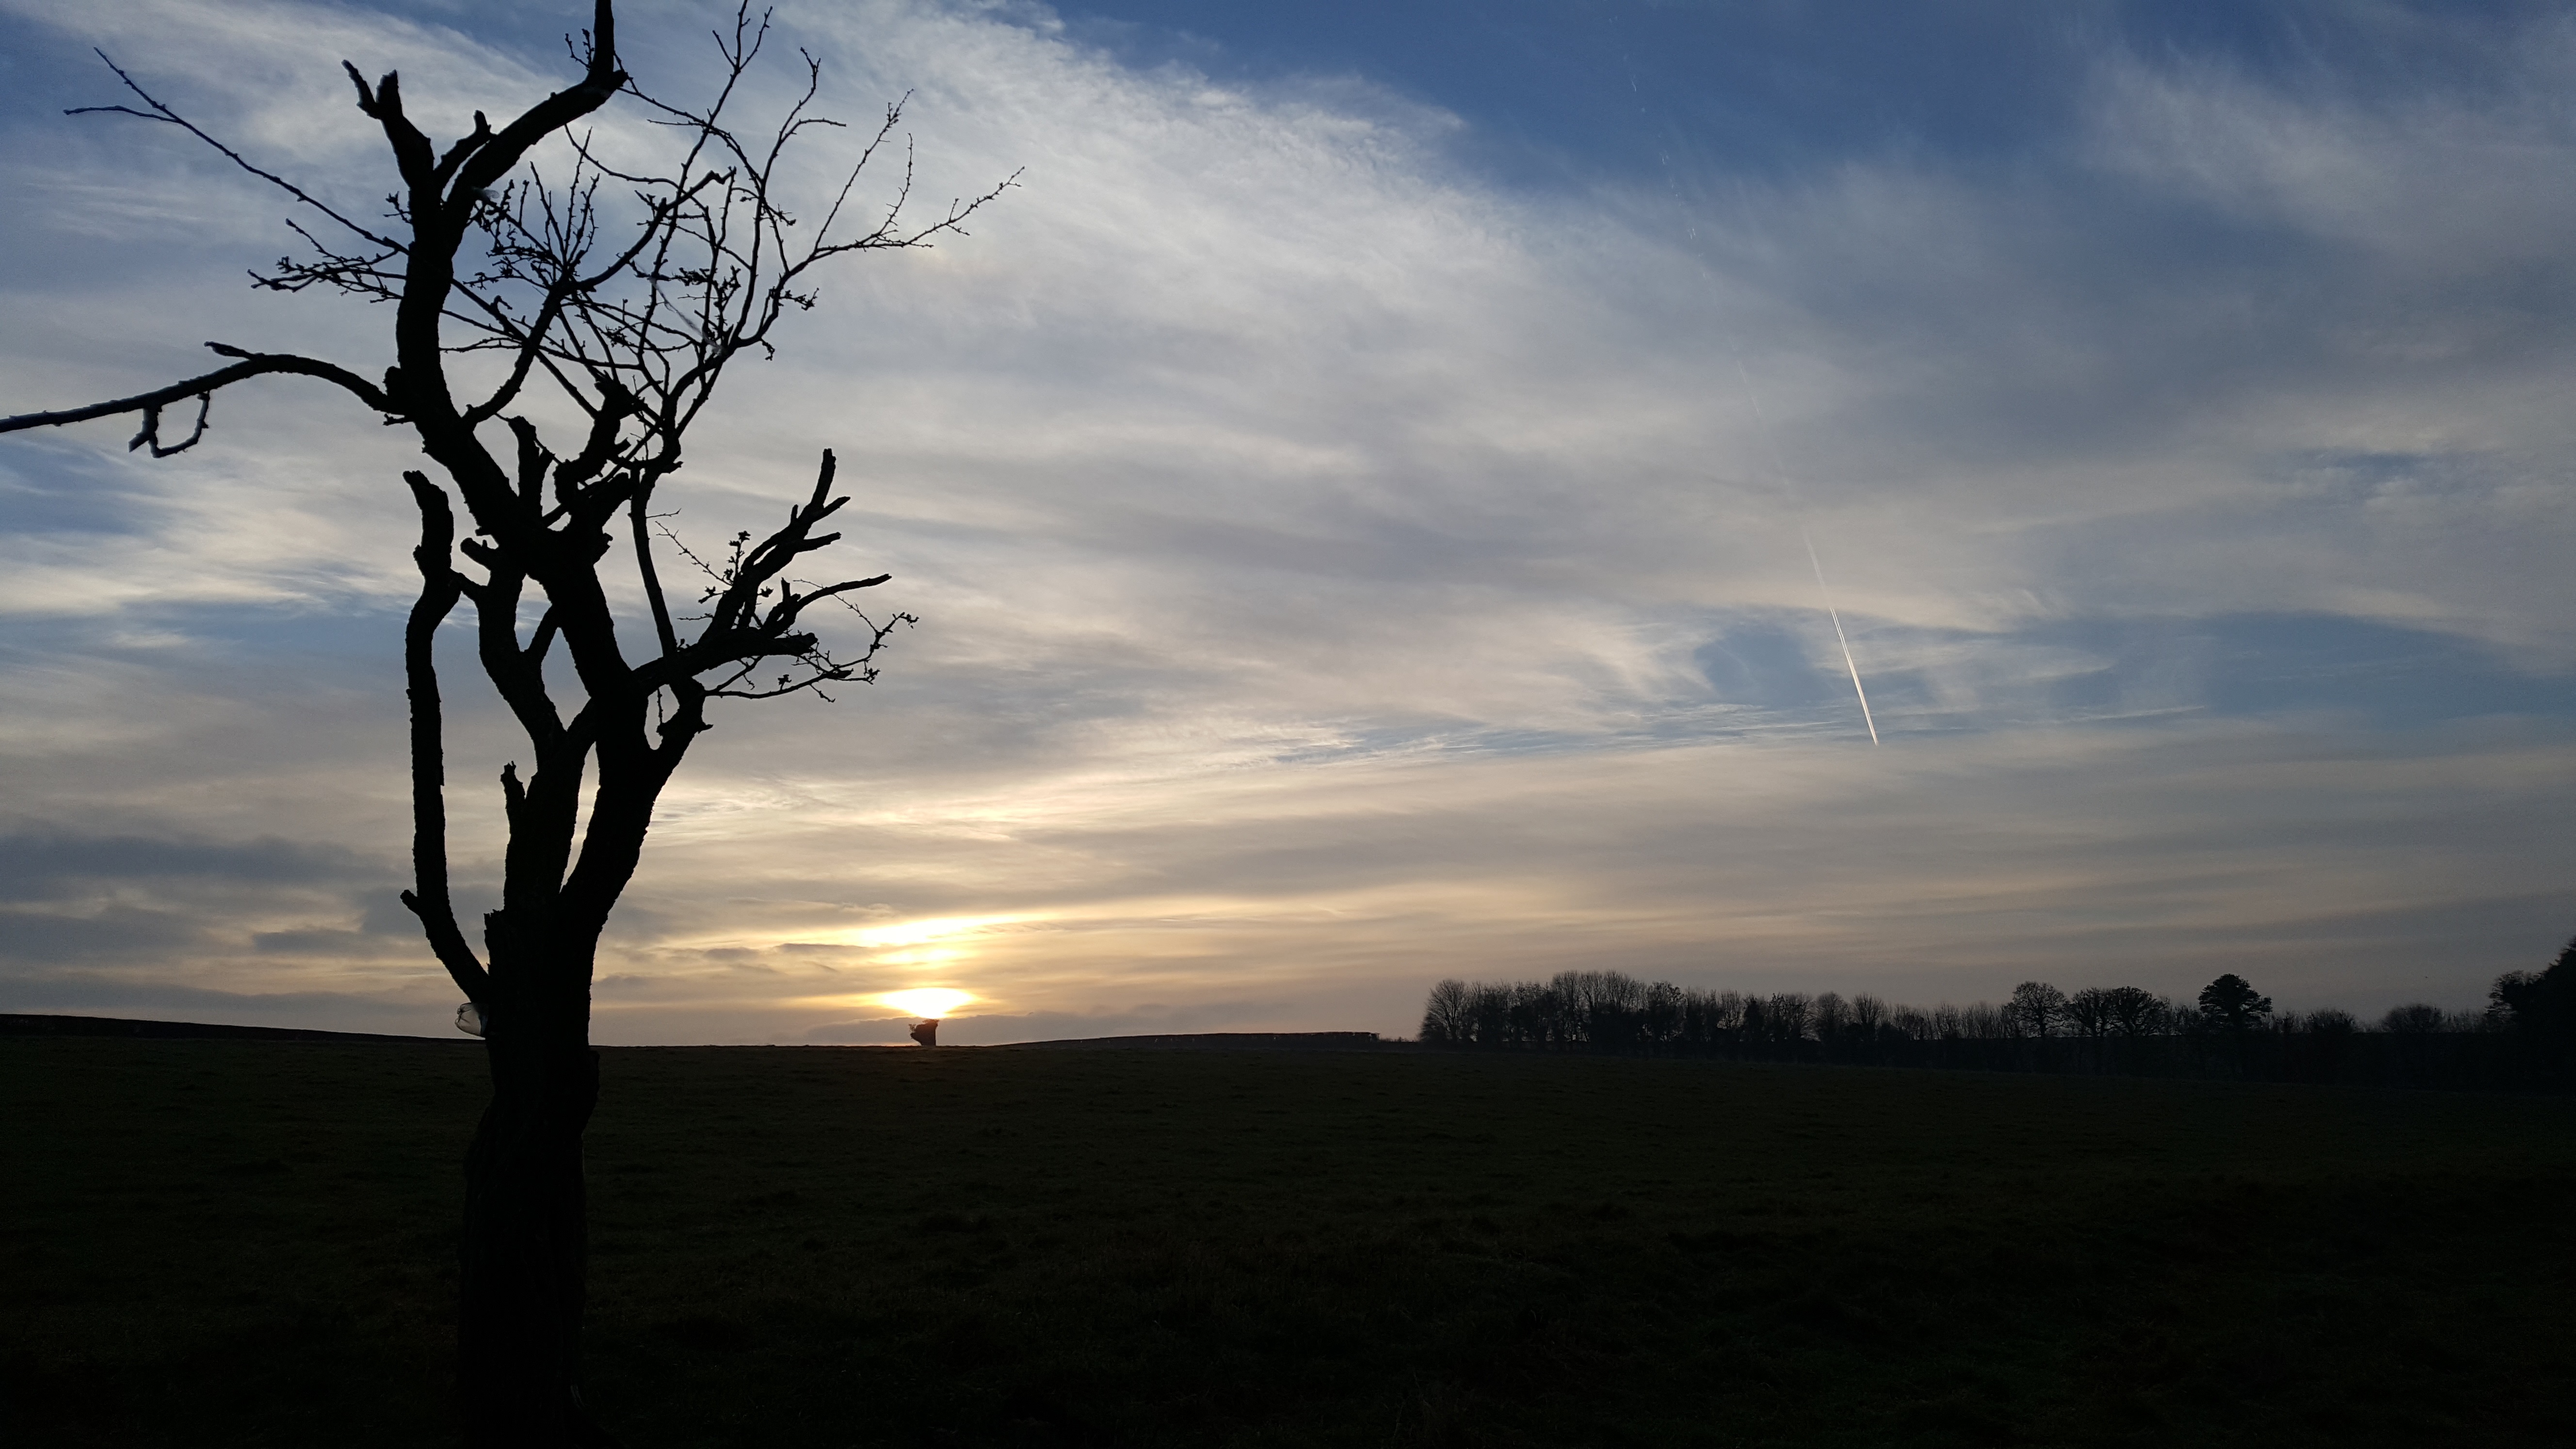
tree, nature, horizon, cloud, sky, sun, sunrise, sunset, sunlight, morning, hill, dawn, atmosphere, dusk, evening, afterglow, atmospheric phenomenon, woody plant